Mystic massacre

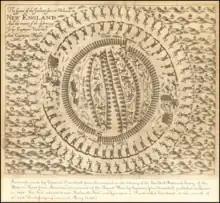
Engraving depicting the attack on the Pequot Fort, published in 1638 (Photo Facsimile made in circa 1870)

The Mystic massacrealso known as the Pequot massacre and the Battle of Mystic Forttook place on May 26, 1637 during the Pequot War, when a force from the Connecticut Colony under Captain John Mason and their Narragansett and Mohegan allies set fire to the Pequot Fort near the Mystic River. They shot anyone who tried to escape the wooden palisade fortress and killed most of the village. There were between 400 and 700 Pequots killed during the attack; the only Pequot survivors were warriors who were away in a raiding party with their sachem Sassacus.